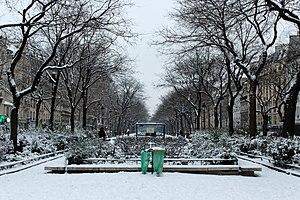
Boulevard Richard-Lenoir (Paris) depuis l'avenue de la République, sous la neige
Le commissaire Jules Maigret est un personnage de fiction, protagoniste et héros de 75 romans policiers et 28 nouvelles de Georges Simenon, publiés entre 1931 et 1972.